William Stephen Raikes Hodson

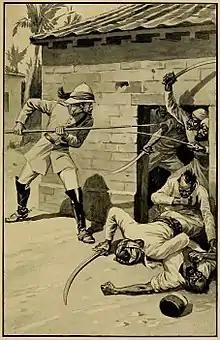
"Hodson and his boar spear" from "Heroes of the Indian Mutiny; stories of heroic deeds" (1914)

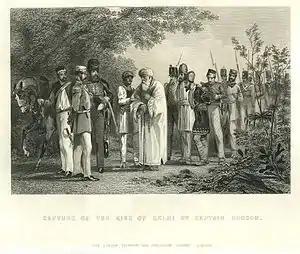
"Capture of the king of Delhi by Captain Hodson" from "The Indian Empire" (1857) by Robert Montgomery Martin

At the outset of the Indian Rebellion, Hodson was praised for riding with dispatches from General Anson from Karnal to Meerut and back again (a distance of 152 miles in seventy-two hours) through areas designated as hostile. Following this, the commander-in-chief empowered him to raise and command a regiment of 2,000 irregular cavalrymen, which became known as "Hodson's Horse", and placed him at the head of the Intelligence Department.